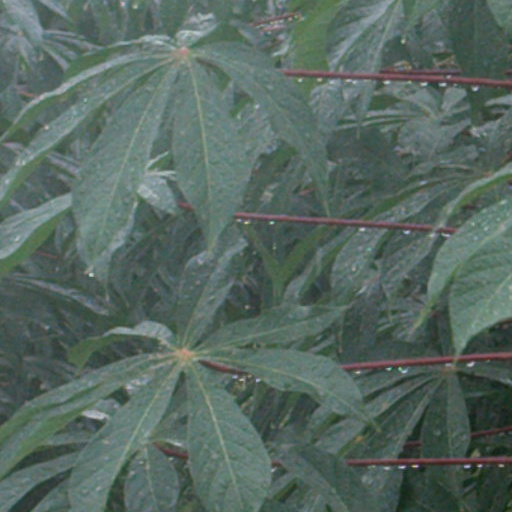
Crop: cassava